1942 Phoenix Thanksgiving Day riot

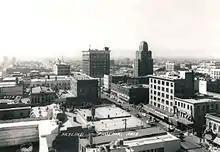
Downtown Phoenix,

In 1942, the African American population of Phoenix, Arizona, was roughly 4,200, constituting about 5 percent of the city's total population. Due to the city's enforcement of a strict system of racial segregation, members of this community were largely unable to participate in many aspects of society. Residential segregation meant that much of the community lived in an area east of Downtown Phoenix around Eastlake Park. Many experienced poor living conditions and faced an openly hostile political and social scene, as evidenced by the fact that several of the city's leaders, including at least one mayor, had been members of the Ku Klux Klan in the 1920s.